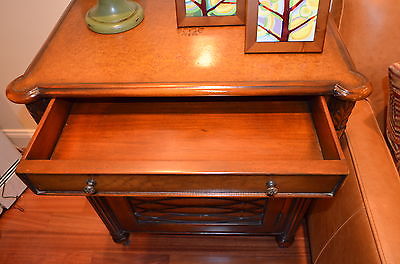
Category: cabinet